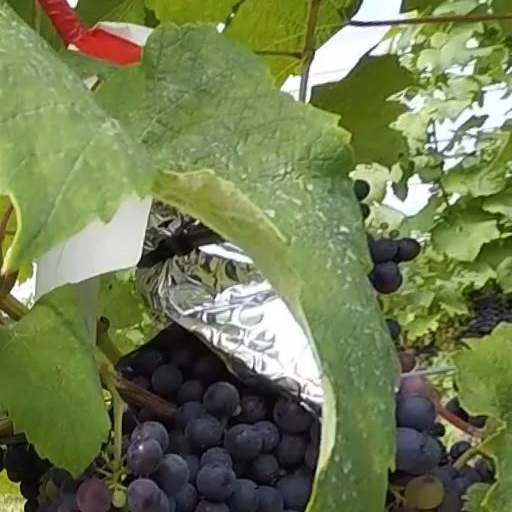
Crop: grape